Czech Sport Aircraft Sky Cruiser

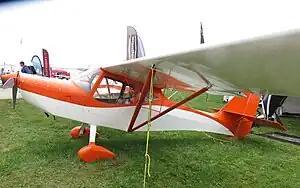
Sky Cruiser on display

The Czech Sport Aircraft Sky Cruiser is a single engine high wing conventional landing gear aircraft in development by Czech Sport Aircraft.